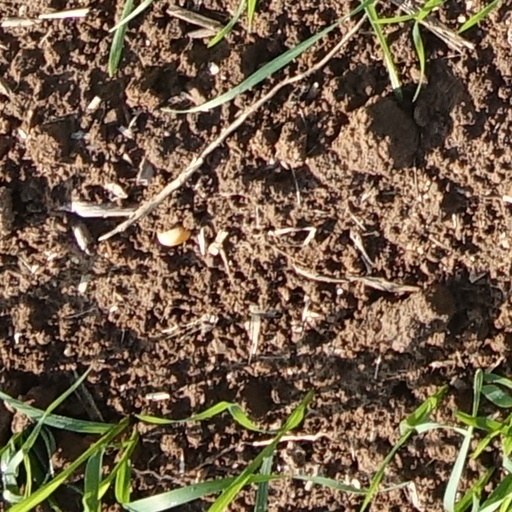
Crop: wheat